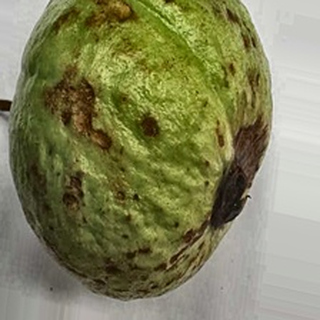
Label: guava_anthracnose